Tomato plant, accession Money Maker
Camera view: tilt-top (135 deg); turntable rotation: 30 degrees
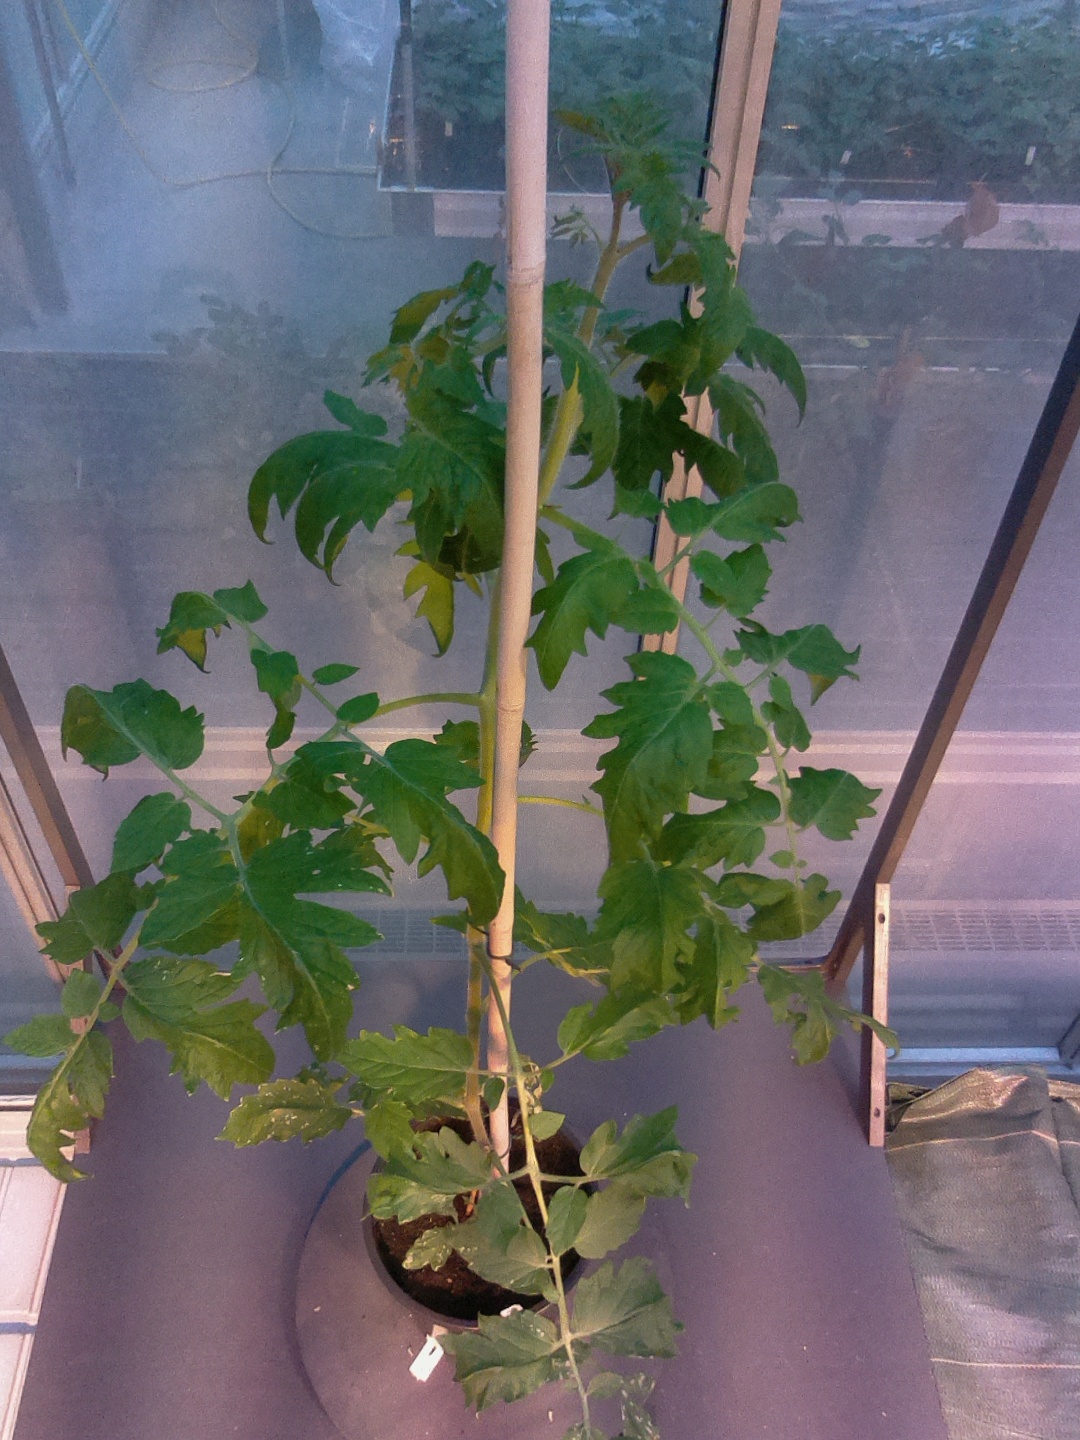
BBCH growth stage 60: First flowers open